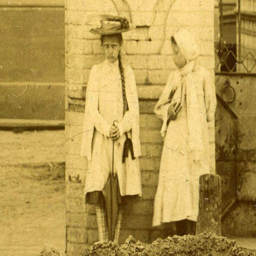
unsolved mystery of the phantom girl in the photographs